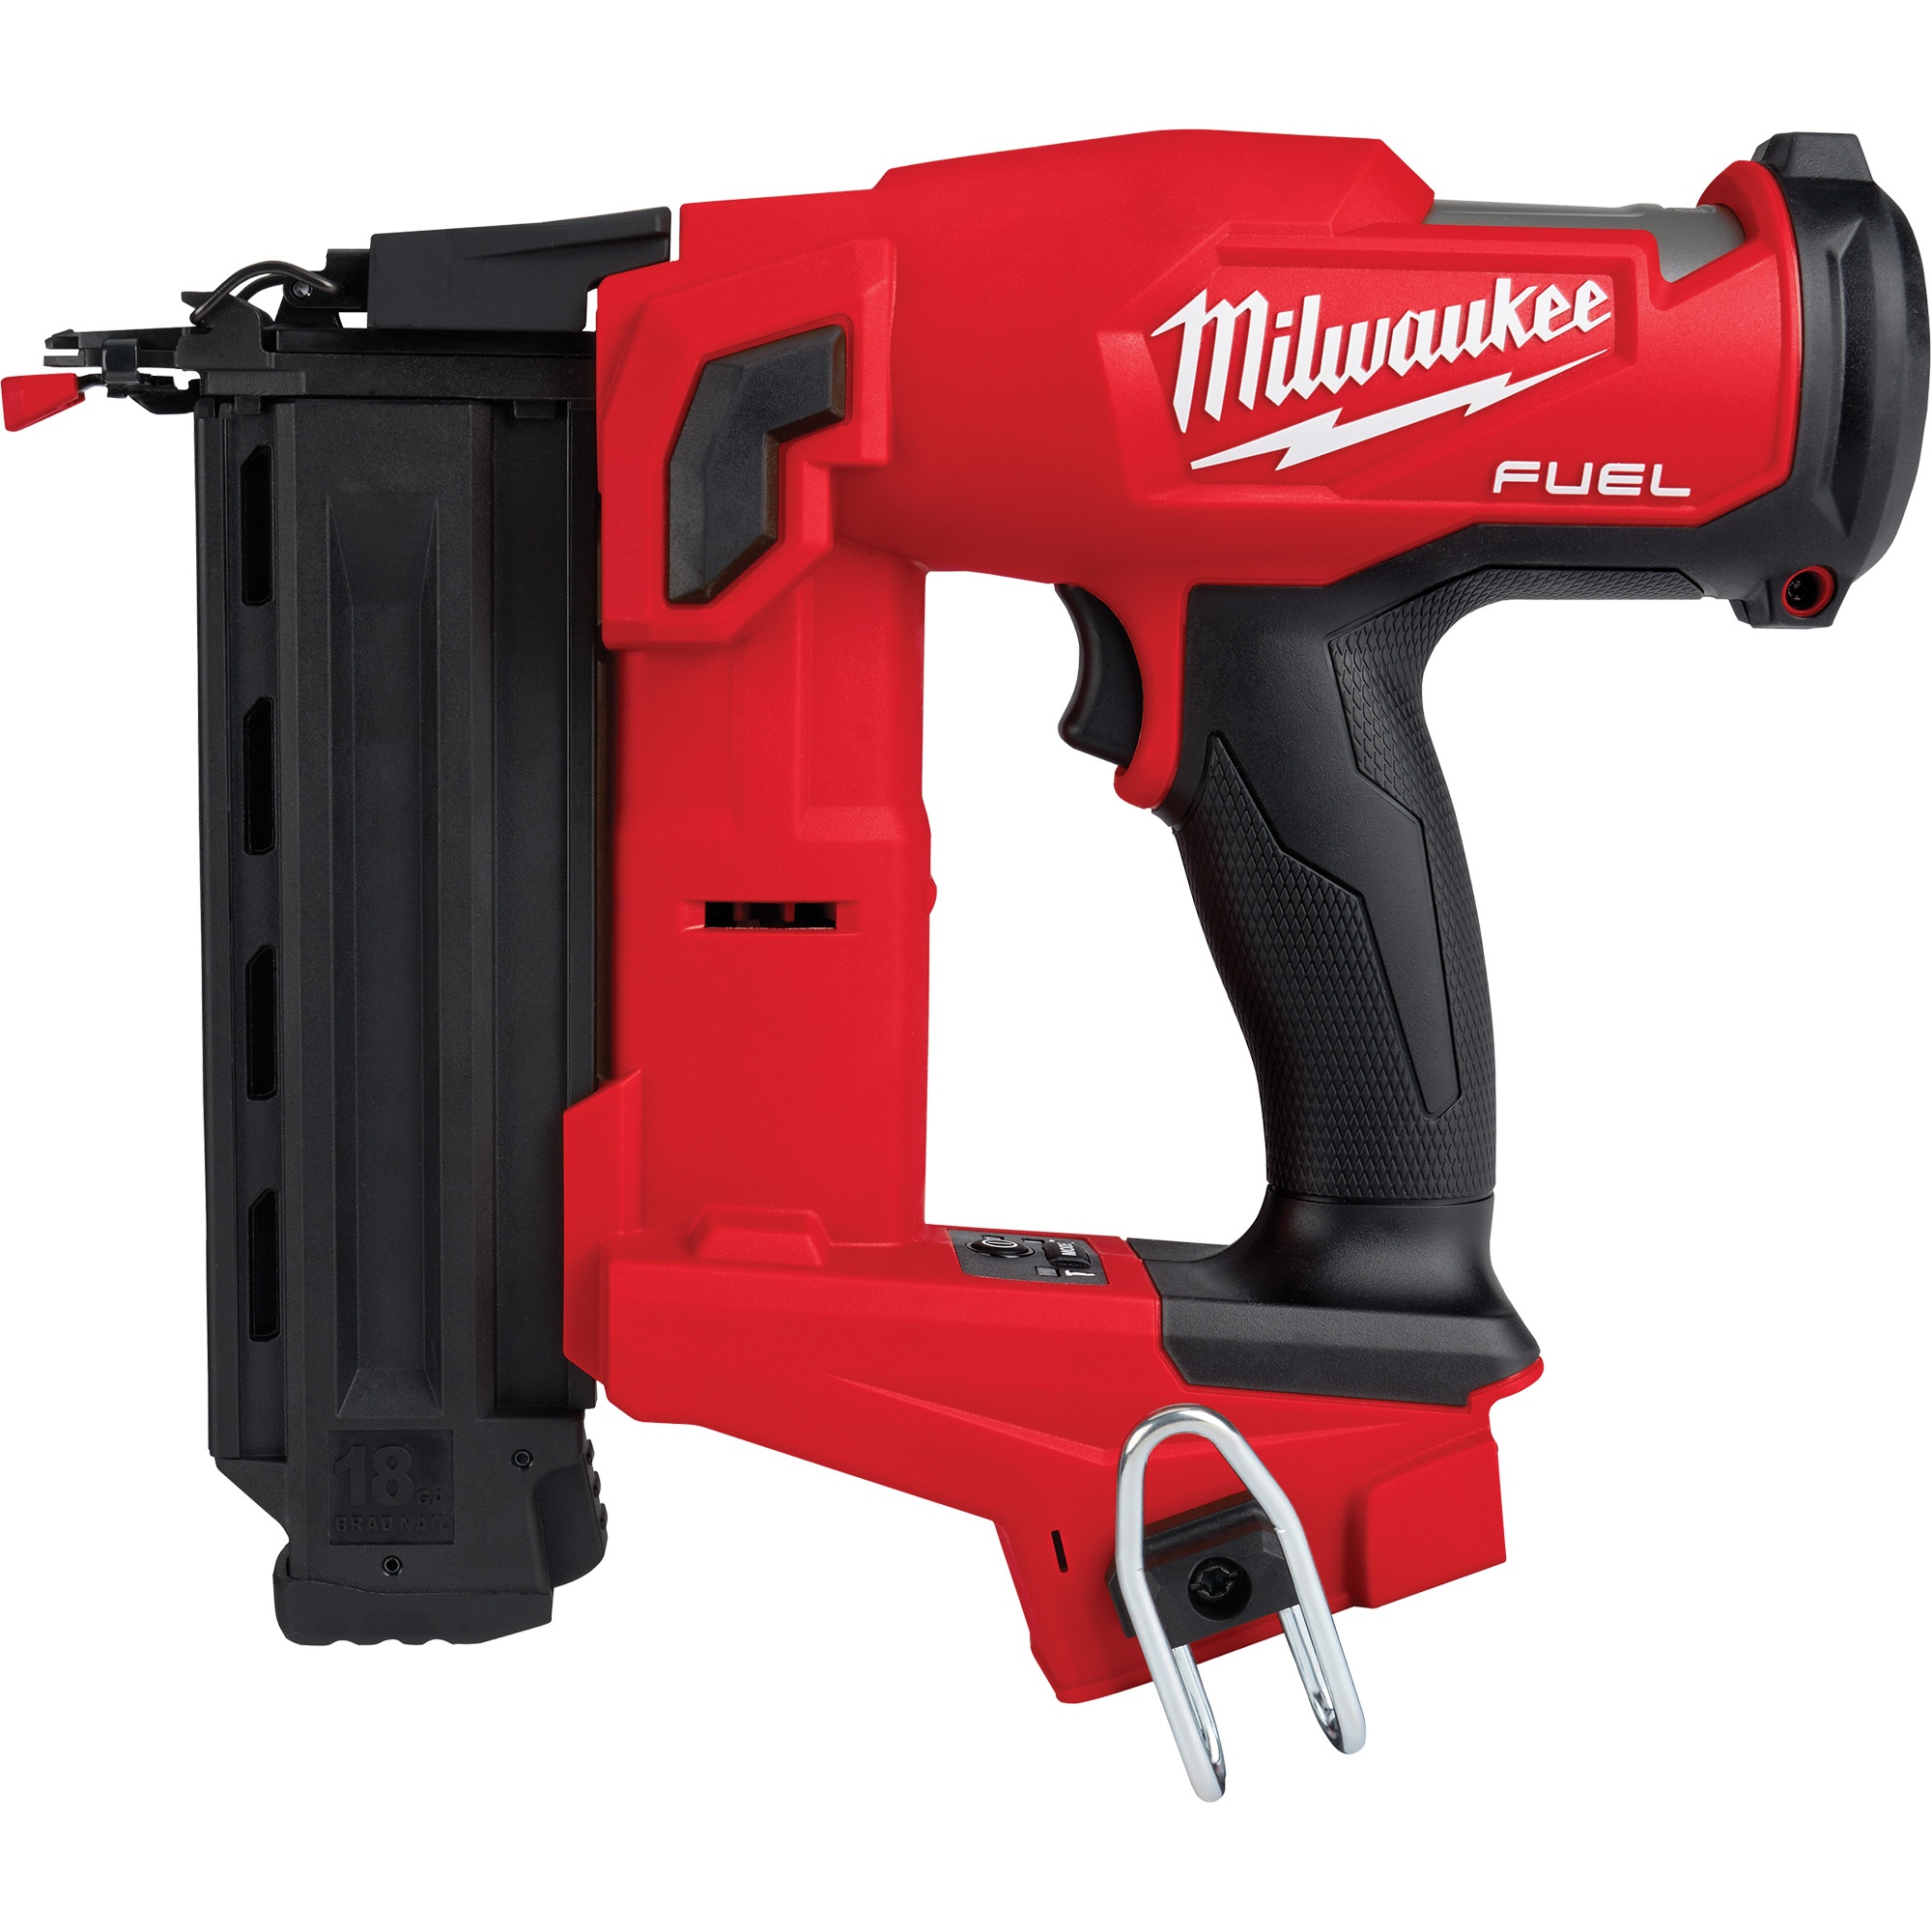
M18 Fuel™ 18 Gauge Brad Nailer (Tool Only), 18 V, Lithium-Ion
Consistently drives nails sub-flush in both hardwoods and softwoods Clear line of sight for accurate nail placement Reduced size for increased access in corners and tight spaces Zero-ramp up time means no delay between trigger pull and nail fire Fires 3 nails per second No gas cartridge required Tool-free drive depth adjustment Sequential and contact actuation firing modes Dry fire lockout Tool-free jam clearing latch Reversible belt hook On/off power button Includes: (1) M18 Fuel™ 18 Gauge brad nailer, (3) Interchangeable tips Voltage : 18 V Battery Type : Lithium-Ion Manufacturer Part Number: 2746-20 Length : 11.9" Height : 10.2" Width : 3.3" Weight : 6.3 lbs.
Brand: Milwaukee
Category: Hardware > Tools > Nailers & Staplers > Finish Nailers